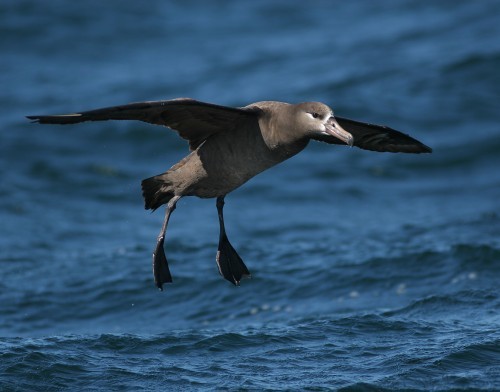
this is mostly brown bird with webbed feet that are also brown.
this is a gray bird with black feet and a white bill
this is a grey bird with black feet and a large beak.
the bird spreads its wings while gliding over the surface of the water.
a bird with grey tarsus and webbed feet, the bill is long and curved, with a grey belly and breasta very big bird with agrayish colored body, a very large wingspan and very large feet.
this bird has wings that are gray and has a long bill
this big bird has two large wings, a large and thick beak, and very big feet.
this bird has a grey bill with grey crown and grey webbed feet.
this bird has wings that are grey and hgas a long bill
Species: Black Footed Albatross